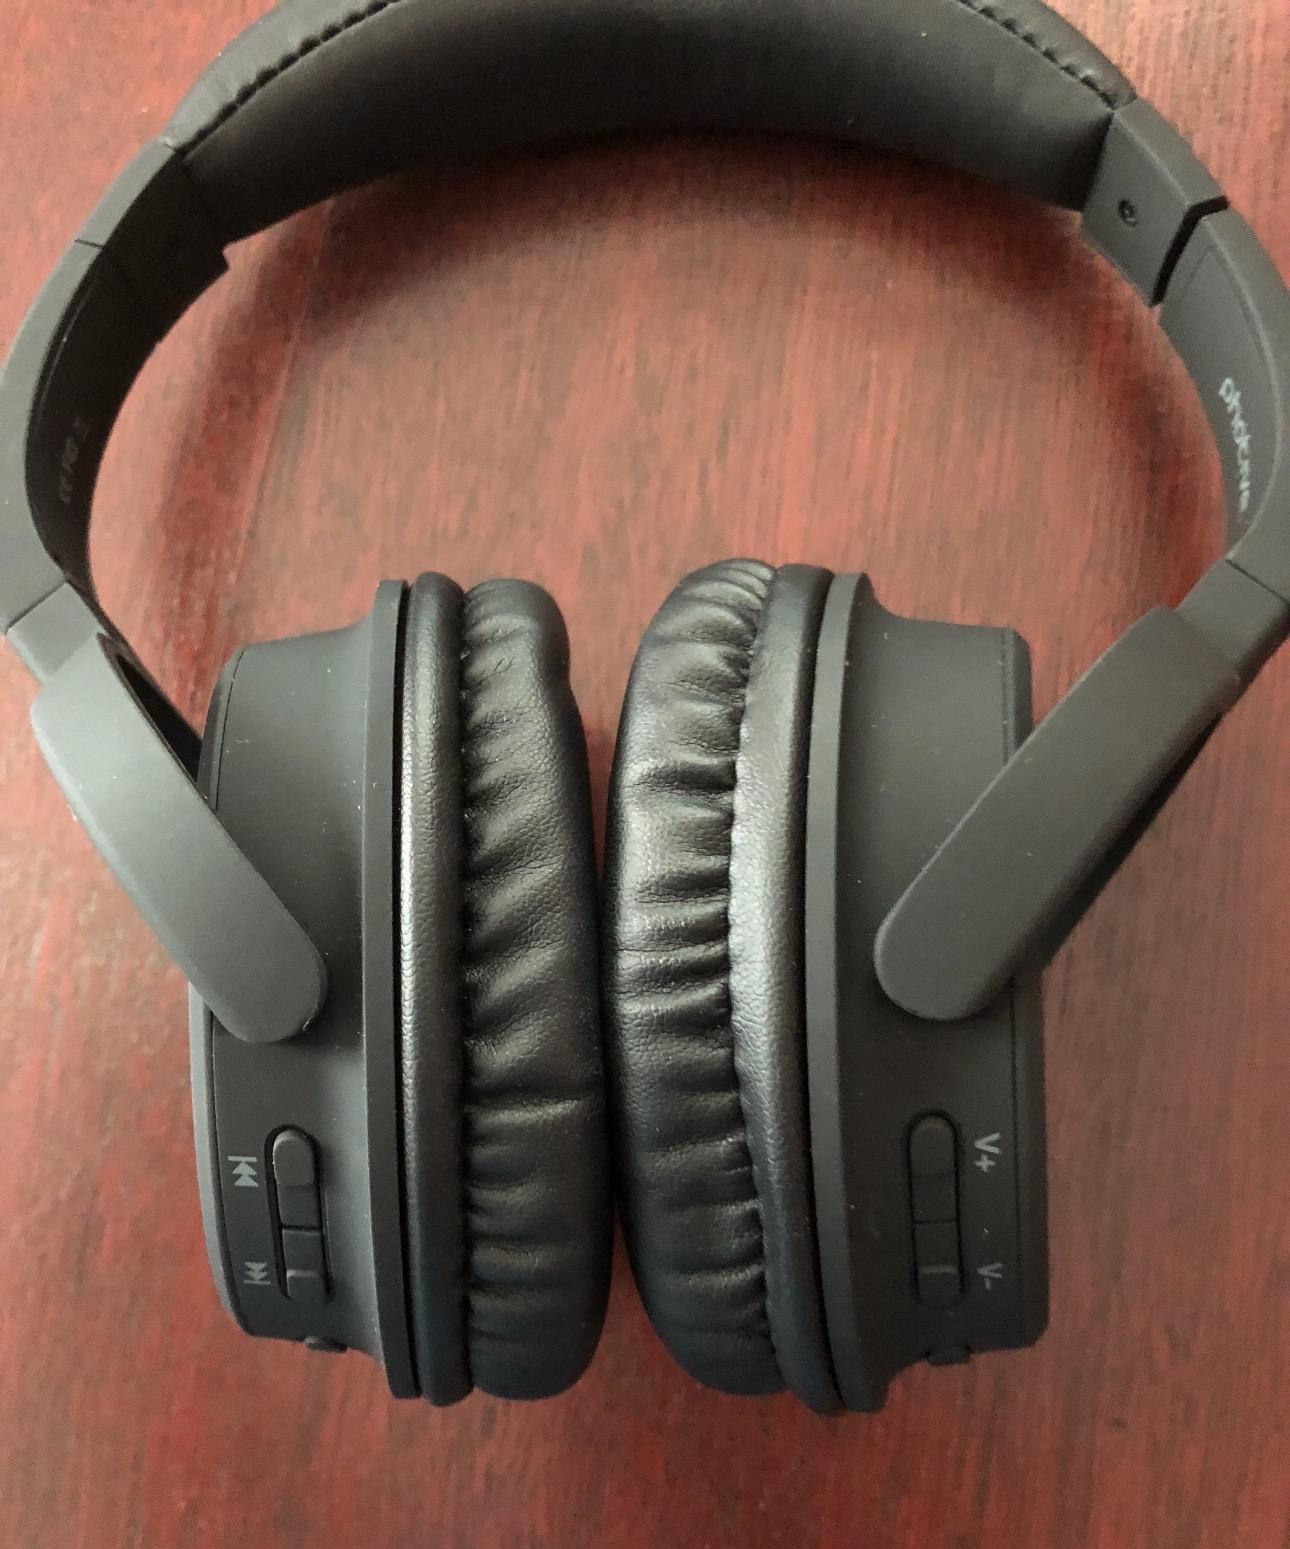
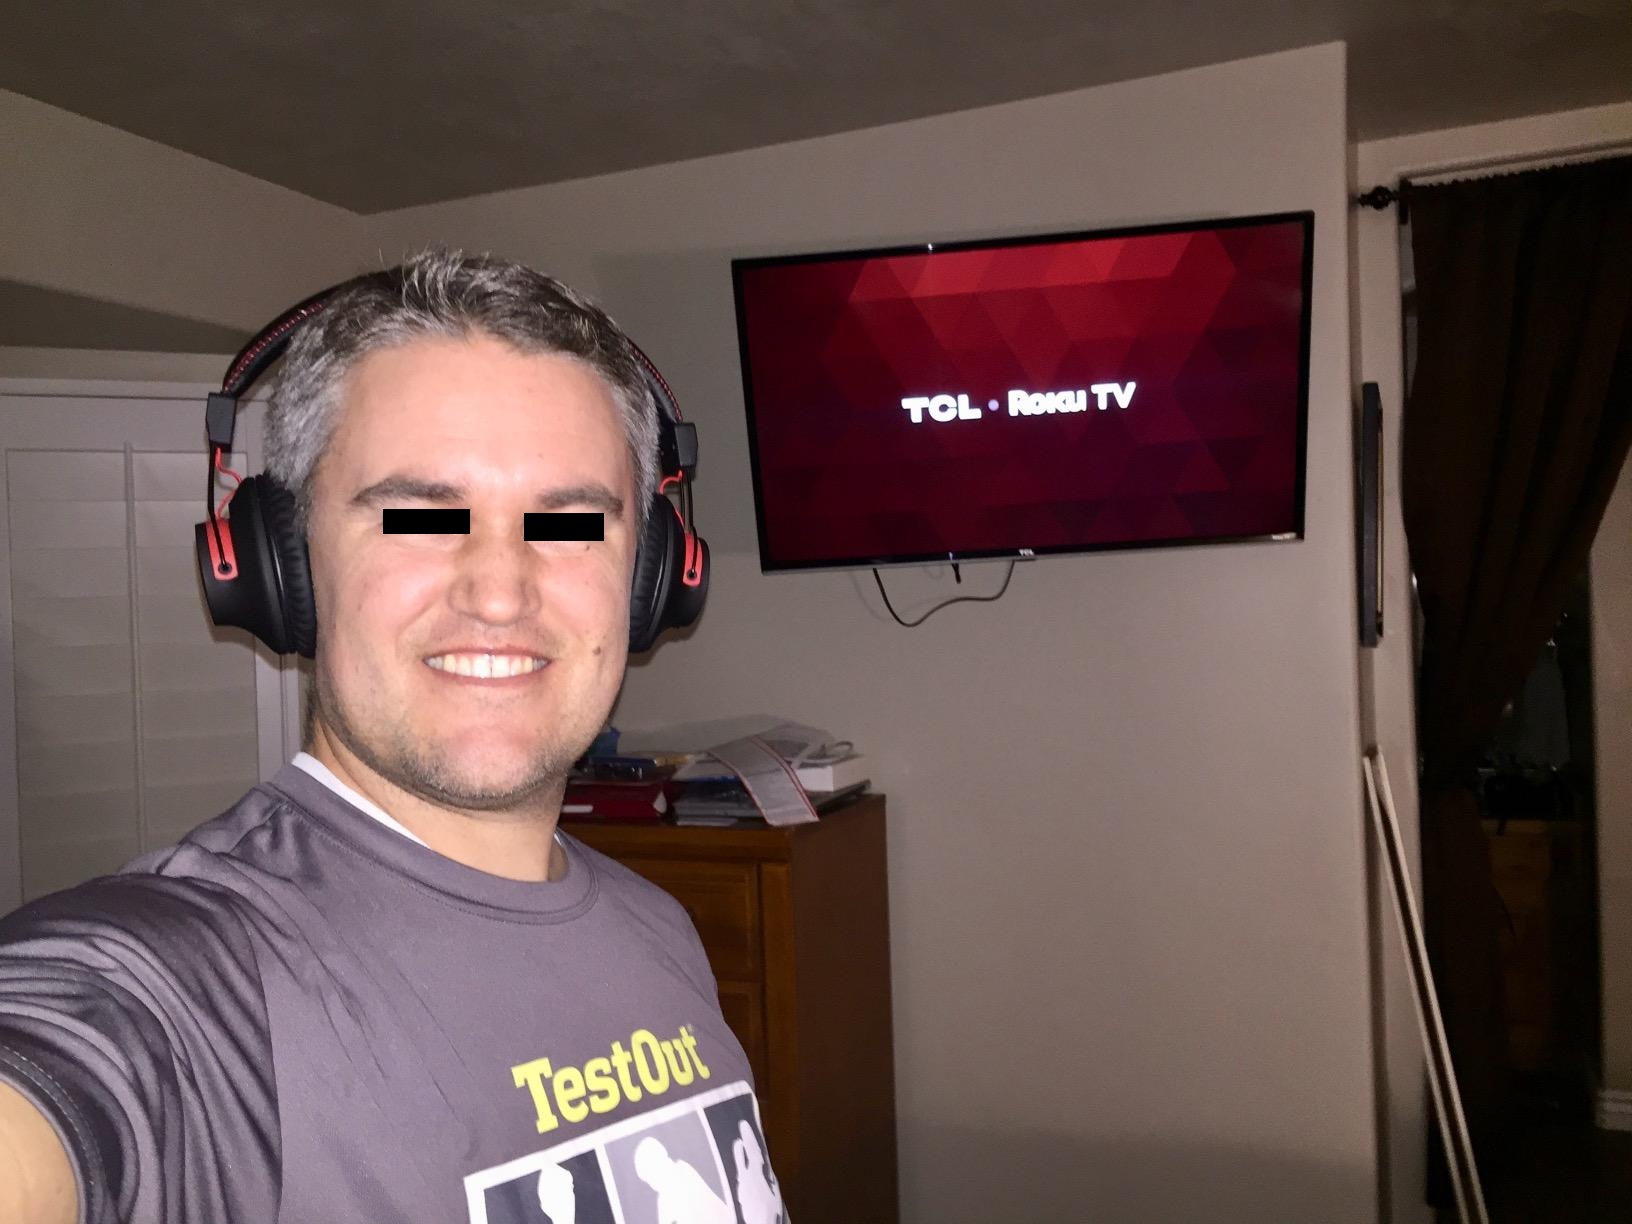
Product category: headphones
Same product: no